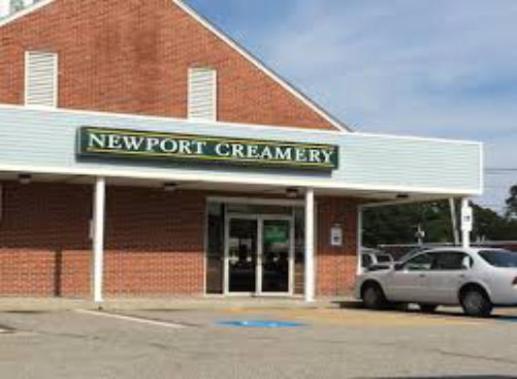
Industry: Food